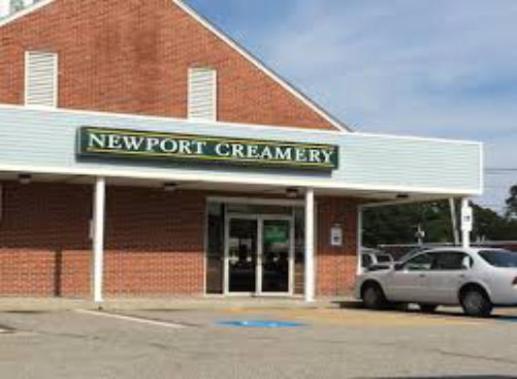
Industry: Food